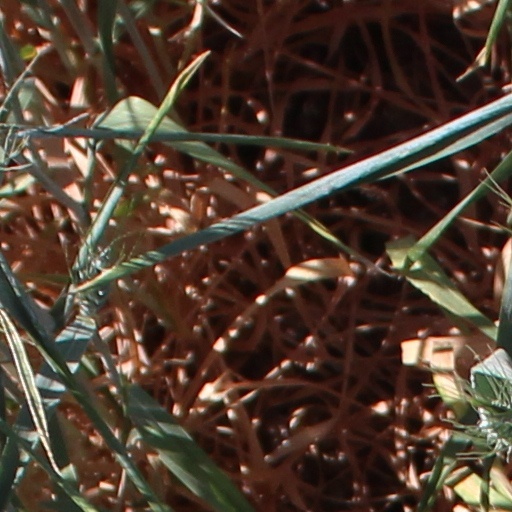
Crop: wheat